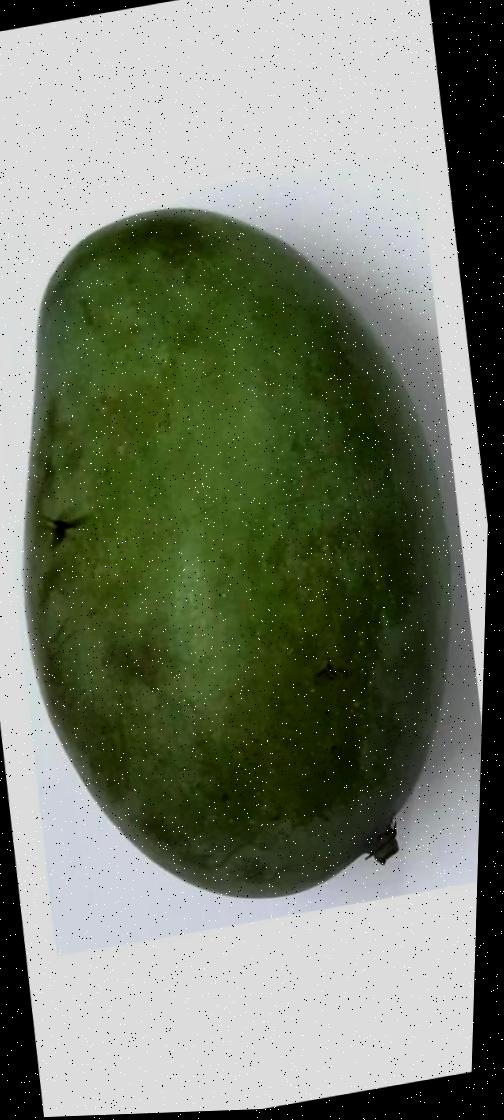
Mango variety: Amrapali